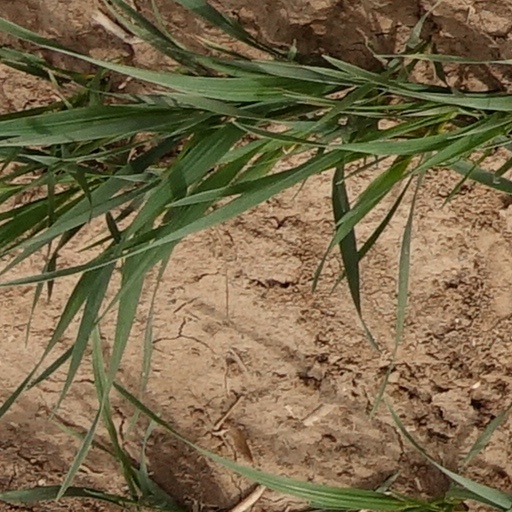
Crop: wheat